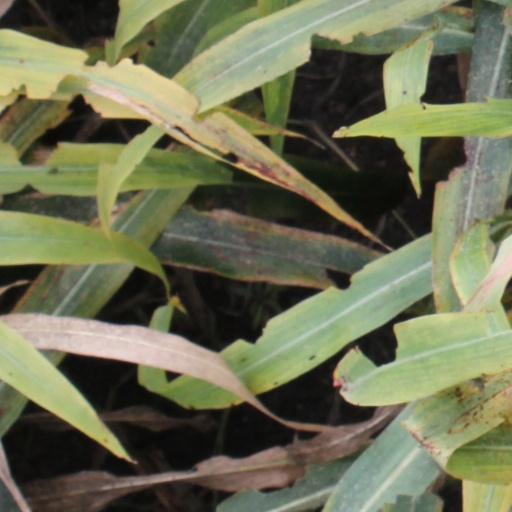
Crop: sorghum